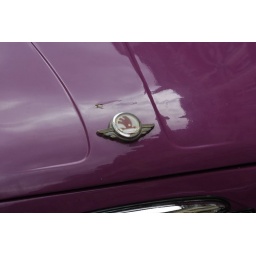
Vintage Skoda in the street of Prag : sign